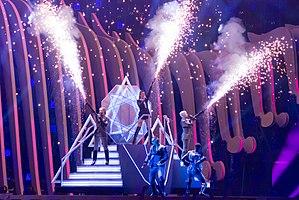
La Finlande est l'un des quarante-trois pays participants du Concours Eurovision de la chanson 2018, qui se déroule à Lisbonne au Portugal. Le pays est représenté par la chanteuse Saara Aalto, choisie en interne par le diffuseur finlandais Yle. Elle interprète la chanson Monsters, sélectionnée via l'émission Uuden Musikiin Kilpailu 2018.